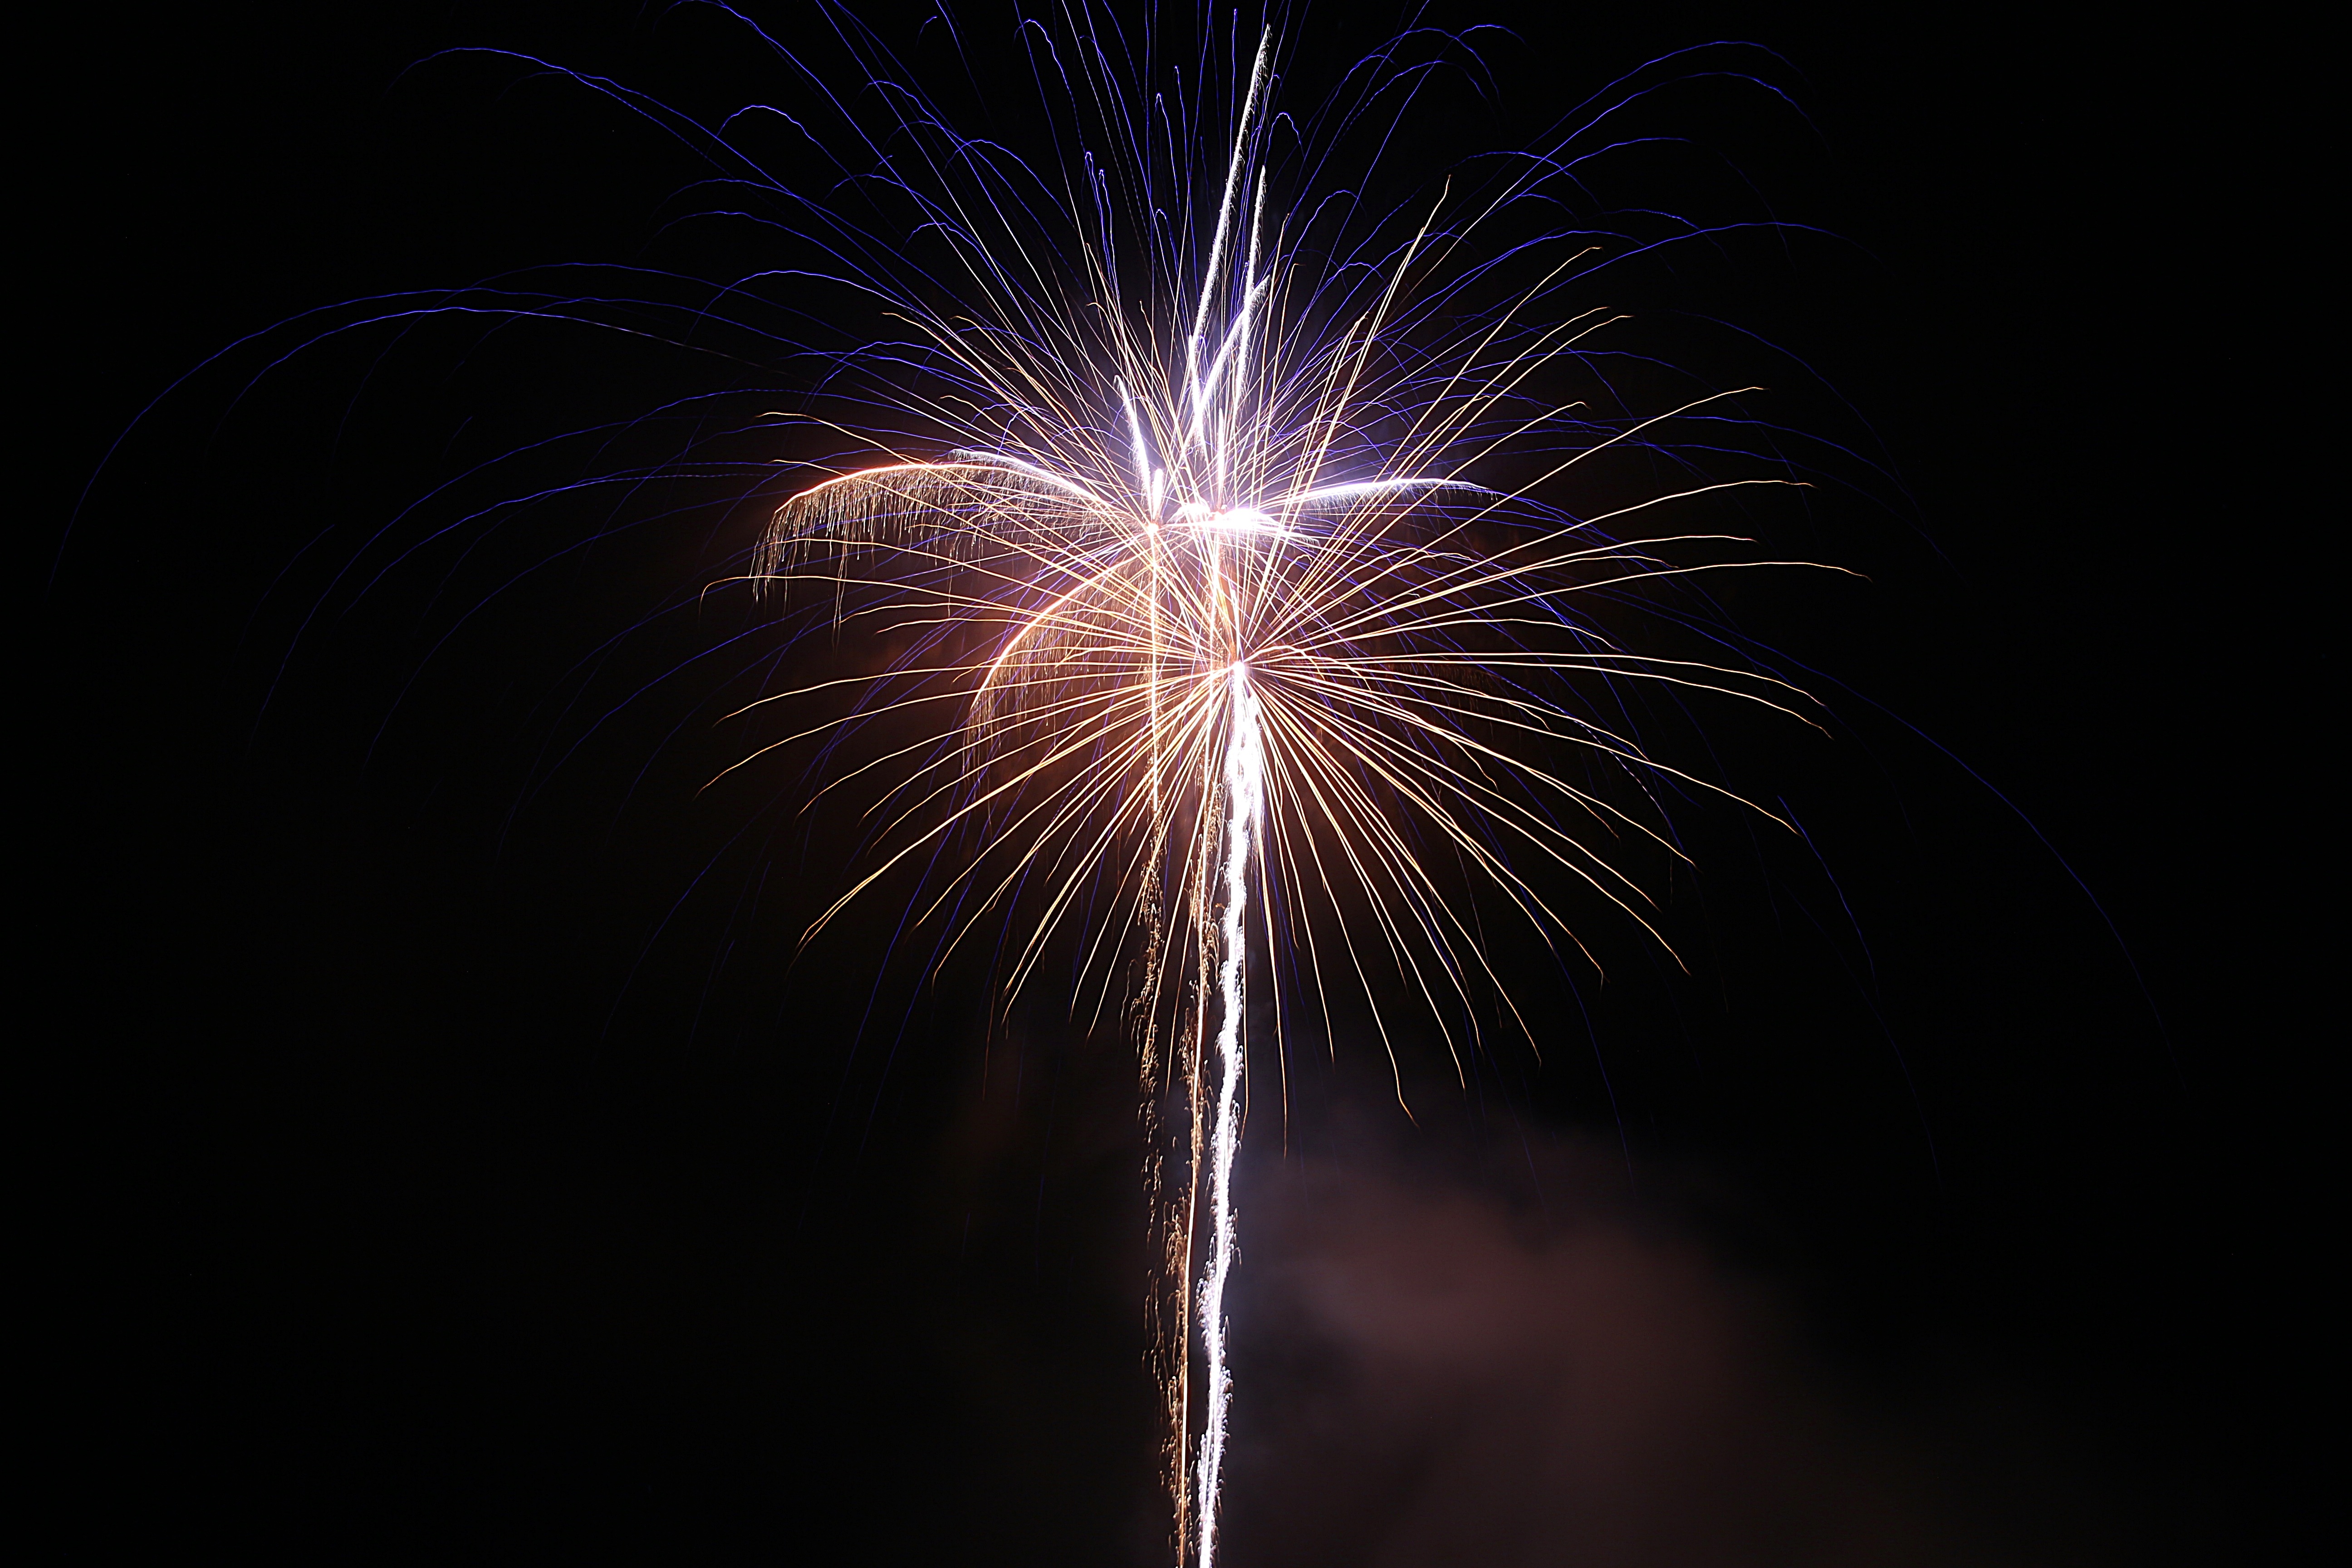
light, sky, night, smoke, recreation, sparkler, color, colorful, pyrotechnics, rocket, explosion, lights, fireworks, event, new year's eve, shower of sparks, fireworks art, outdoor recreation